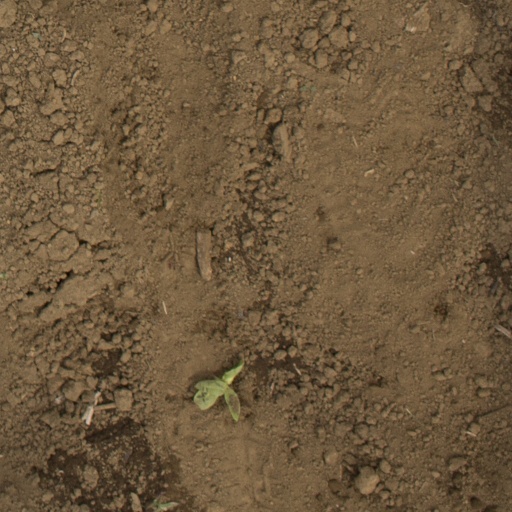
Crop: Jerusalem artichoke